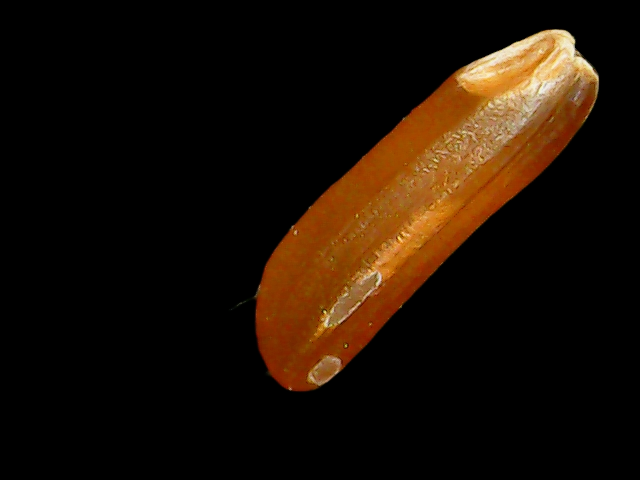
Rice variety: Binadhan20